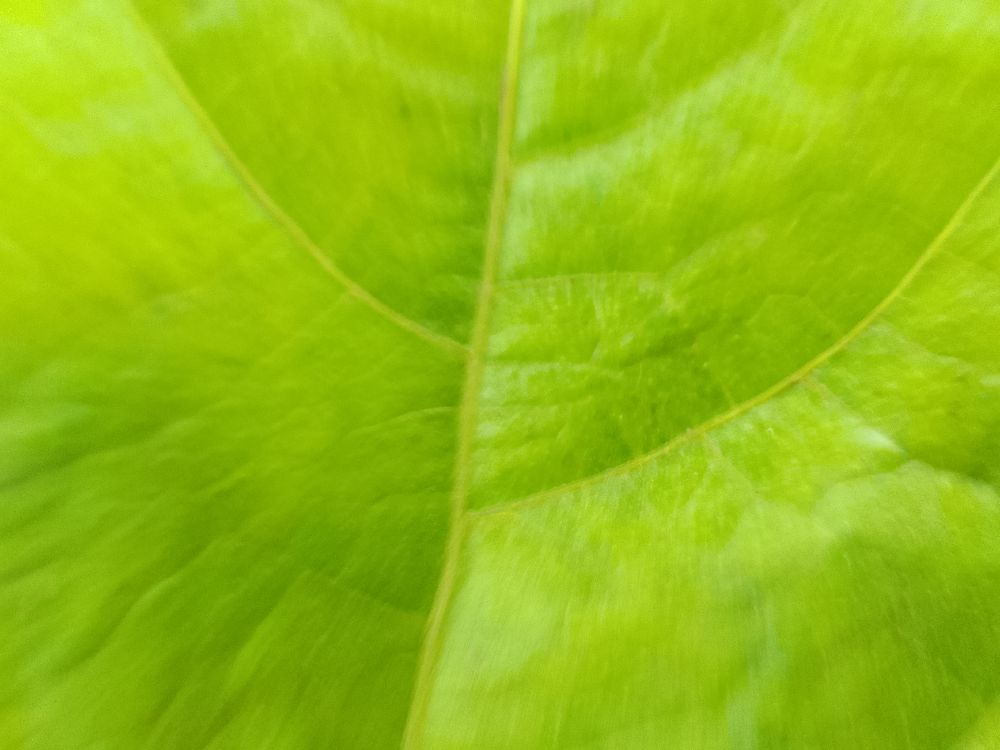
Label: healthy